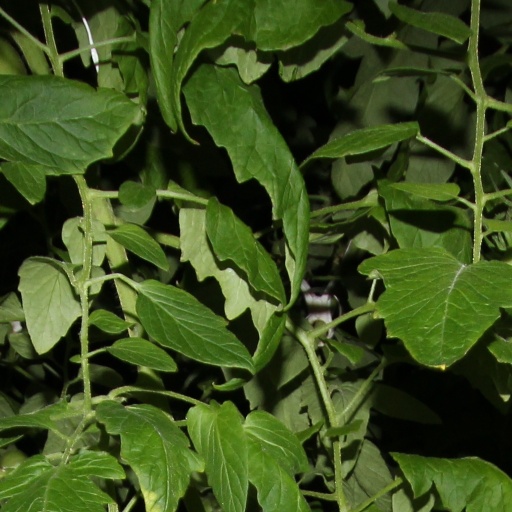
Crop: tomato